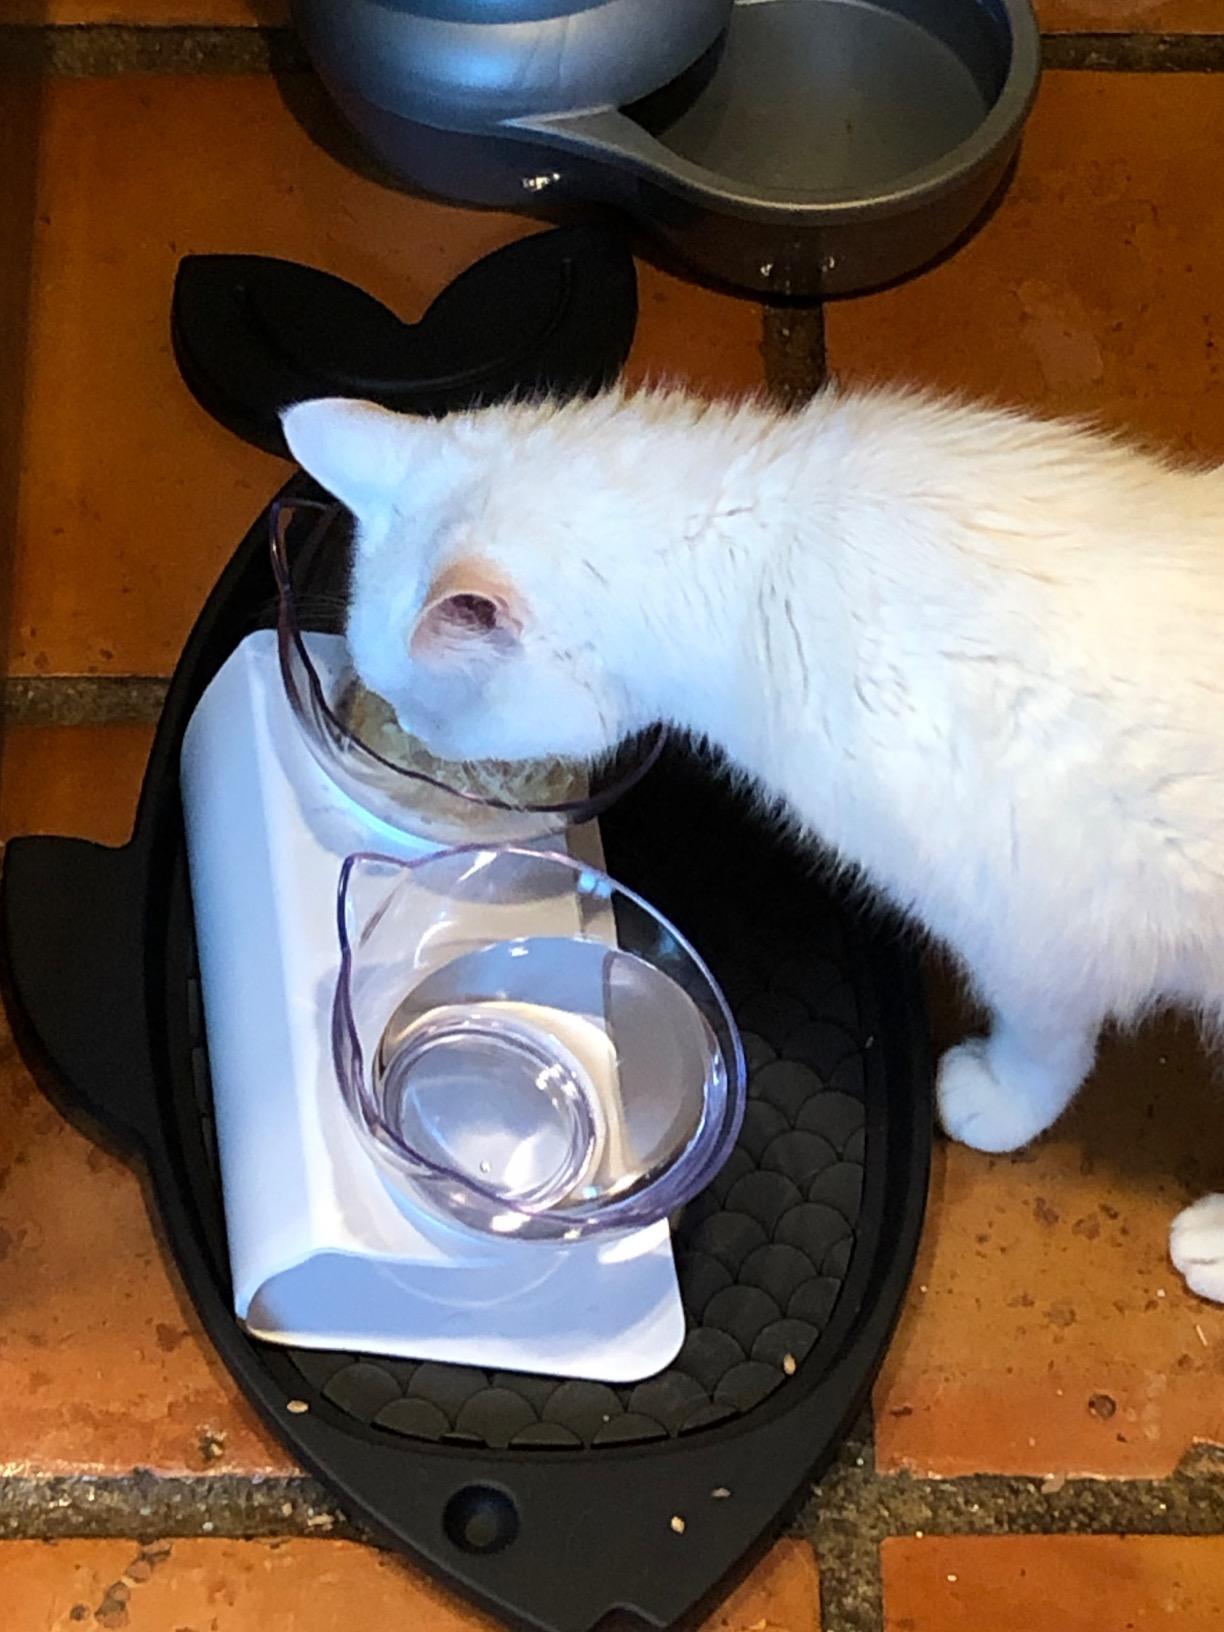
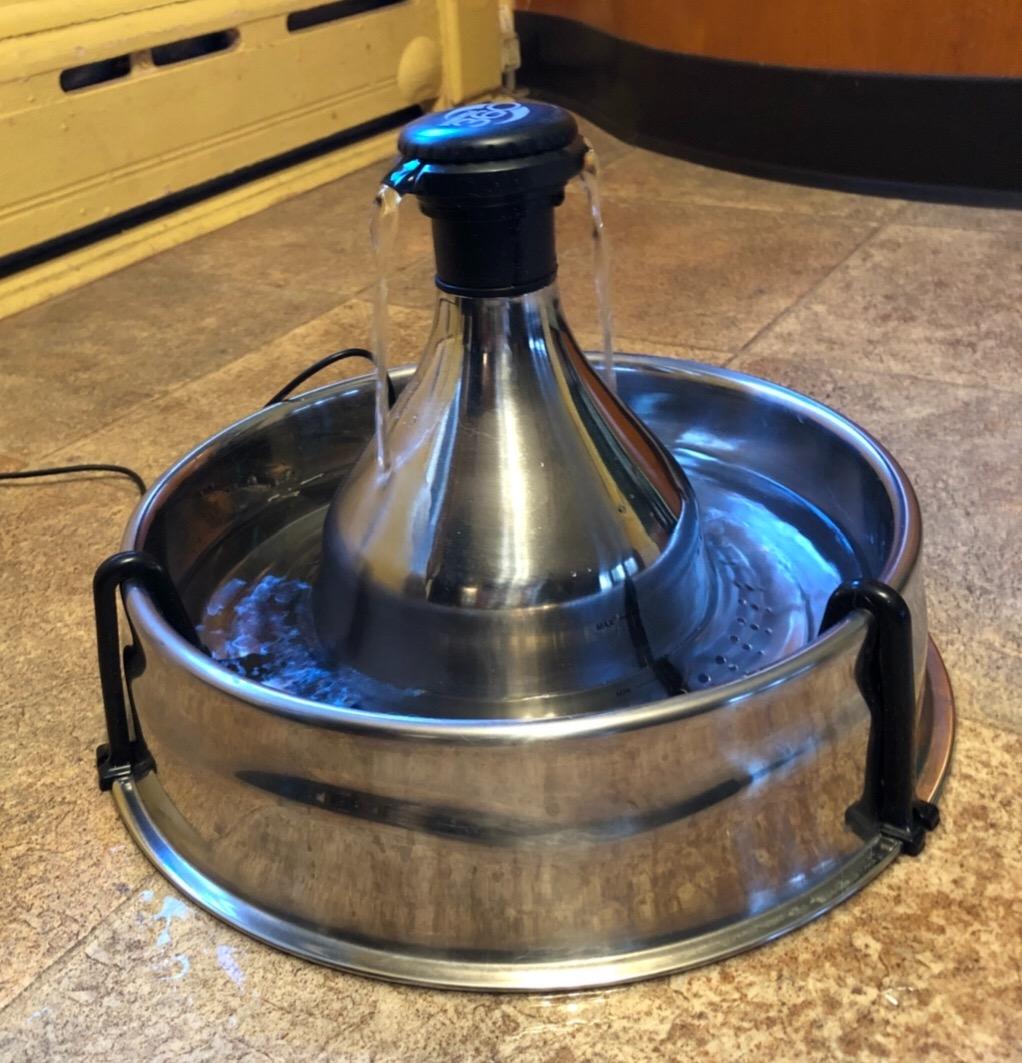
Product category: items_bowl
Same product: no